Vickers Light Dragon

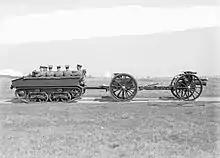
Mark II or Mark IIA towing a QF 4.5 inch howitzer

A more powerful engine was fitted, a petrol 4.5 litre Meadows 6-cylinder. The armour was improved, with better accommodation for the crew. The suspension springs are horizontal like on the Mark I, but there are only two return rollers, similar to the Vickers Light Tank Mk IIA. The front of the vehicle has a sloping front plate. The exhaust pipe exits the body half-way back on the left-hand side. The headlights were mounted low down on a short vertical front plate, level with the top of the tracks.